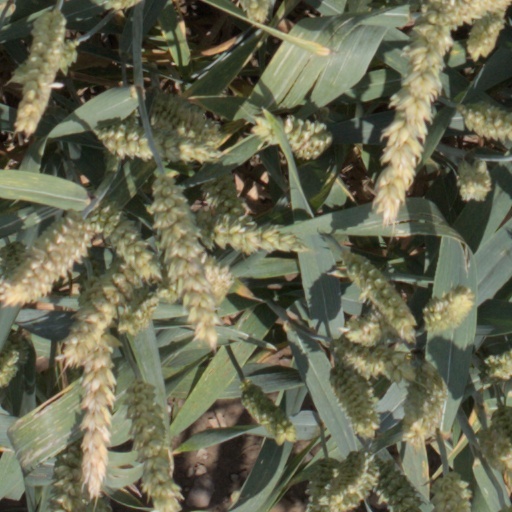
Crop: wheat